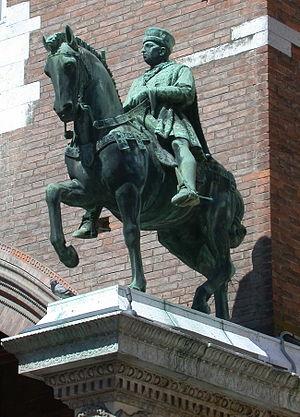
La statue équestre est un type de statue représentant un personnage monté sur un cheval. Elle tient un rôle à part dans le domaine de la sculpture, du fait de la difficulté technique et du coût de sa fabrication. Les sujets représentés sont typiquement des souverains, ou, plus récemment, des chefs militaires.
Le palais municipal, appelé initialement le Palazzo del Corte de Ferrare est situé sur la Piazza del Municipio. C'était la résidence ducale des Este qui fut leur ancien palais privé avant de devenir le siège de leur pouvoir, jusqu'au XVIᵉ siècle, lorsque la cour a déménagé dans le Château d'Este voisin. C'est aujourd'hui le siège de la municipalité de Ferrare.
Nicolas III d'Este, né le 9 novembre 1383 et mort le 26 décembre 1441, est un condottiere italien membre de la maison d'Este, marquis de Ferrare de 1393 à sa mort. Arrivé au pouvoir à l'âge de dix ans, d'emblée contesté de toutes parts, il s'émancipe progressivement du conseil de régence et des puissants parrains qui en assurent la tutelle, puis développe une politique pragmatique, tantôt armée, tantôt diplomatique, pour accroître les possessions et l'influence de la maison D'Este.
Voghiera est une commune italienne de la province de Ferrare dans la région Émilie-Romagne en Italie.